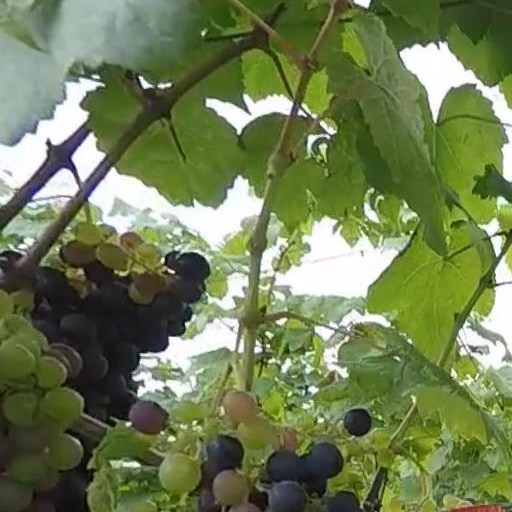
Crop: grape